Science and technology in Italy

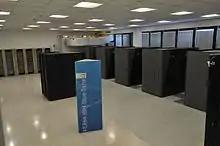
The Fermi IBM Blue Gene/Q supercomputer in Cineca

The Accademia dei Lincei (literally the "Academy of the Lynx-Eyed", but anglicised as the "Lincean Academy") is one of the oldest and most prestigious European scientific institutions, located at the Palazzo Corsini on the Via della Lungara in Rome, Italy.